History of Schleswig-Holstein

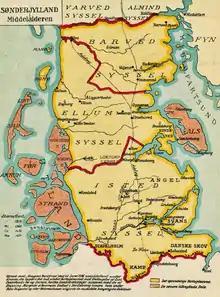
During the Nordic Middle Ages, the mainland part of Schleswig was divided into three "sýslur", viz. , and . The North Frisian Islands were known as "Utlande".

The Earl ("jarl") Knud Lavard (known in English as Canute Lavard), son of a Danish king, became Duke of Jutland or Southern Jutland. His son ascended the Danish throne, and the main branch continued as Kings, and a cadet branch descended from Abel of Denmark received Southern Jutland (Slesvig) as their appanage. During the rule of the dynasty Southern Jutland functioned as the Duchy which provided for the expenses of Royal Princes. Rivalry of royal succession and particularly the tendency of autonomy led to long-lasting feuds between the Dukes of Schleswig and the Kings of Denmark 1253–1325.